Oberlerchner Mg 23

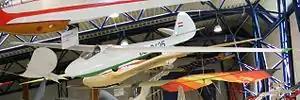
Musger Mg 23 (OE-0425) at the Aviaticum museum

The Oberlerchner Mg 23 is a single-seat, all-wood, high-performance sailplane. It was built and first flown in Austria in 1955, and a total of 26 were built before production ended in 1965.